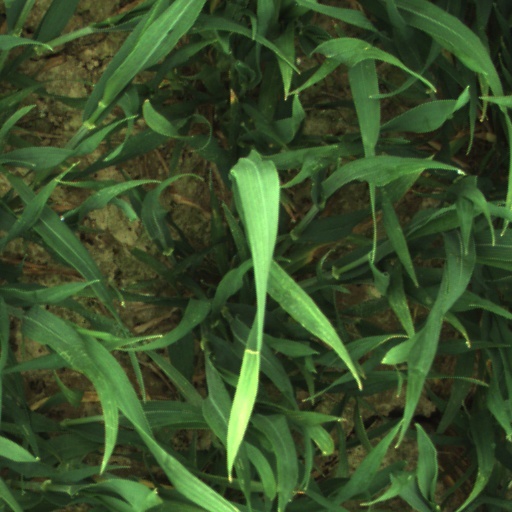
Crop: wheat